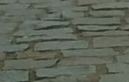
Surface type: sett